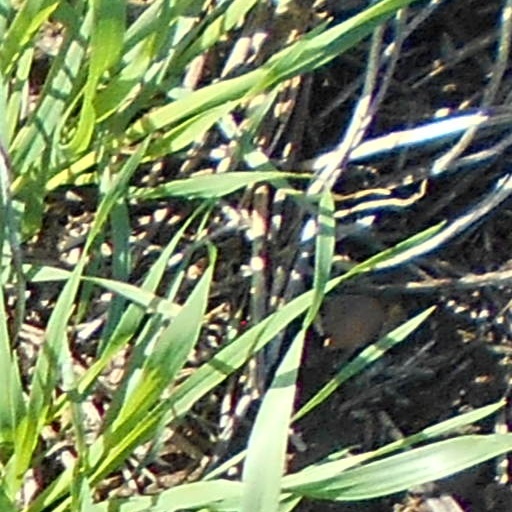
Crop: wheat